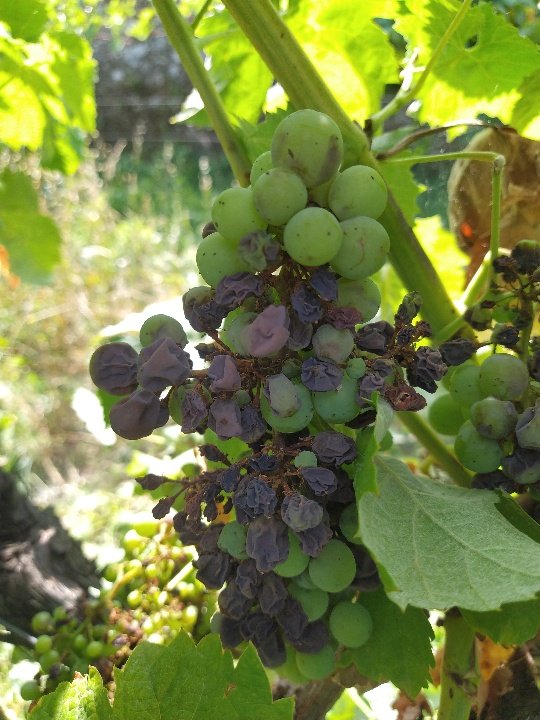
Berries visible: 78
Grape clusters: 2